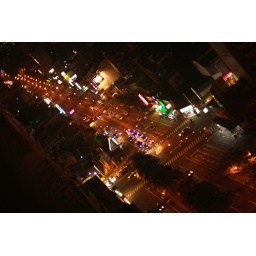
The road in front of our building